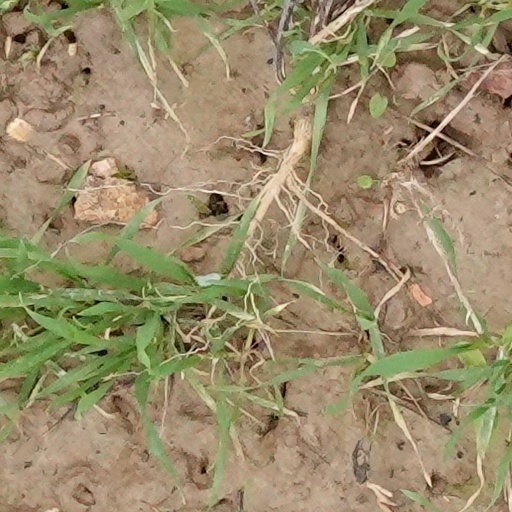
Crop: wheat